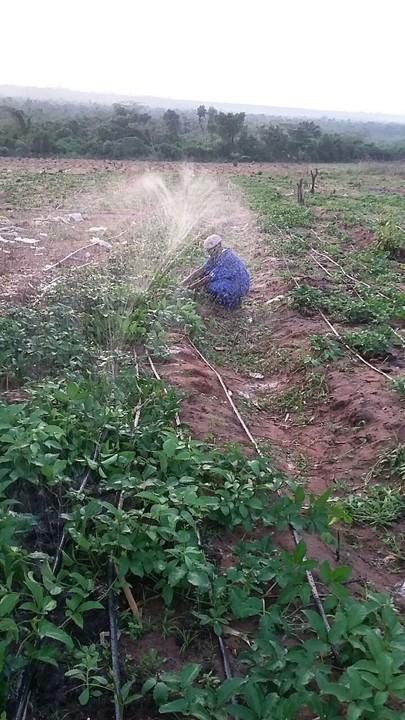
Eneo kubwa la shamba lililolimwa lina mimea midogo michanga labda maharagwe au mazao mengine kwa jamii ya kunde. Katikati ya shamba kuna mfumo wa unyunyuziaji maji unaonekana ukinyunyiza maji kwa nguvu na miale ya maji ikionekana wazi hewani. Ardhi inaonekana kuwa na unyevunyevu ikionyesha kuwa umwagiliaji unafanyika. Mandhari ya mbali inaonyesha ukungu ikipita mwonekano wa asubuhi baada ya mvua. Inaonekana ni eneo la kilimo.